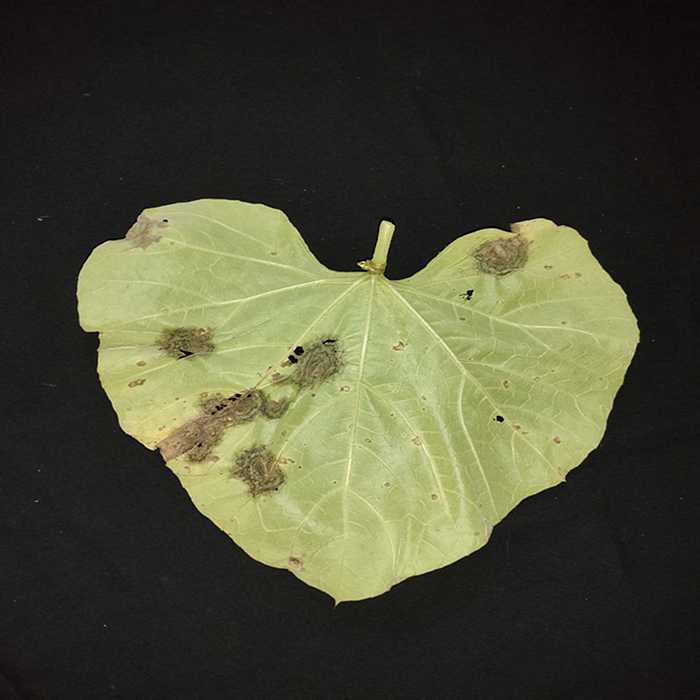
Plant: Bottle gourd
Label: Downey mildew